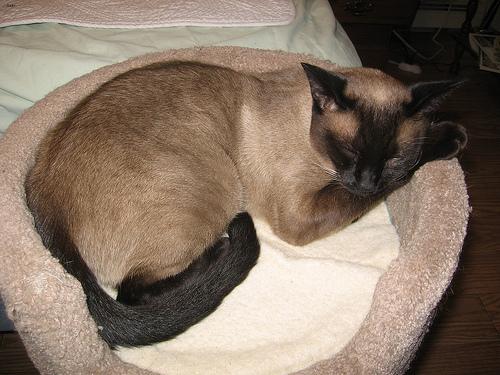
Breed: Siamese